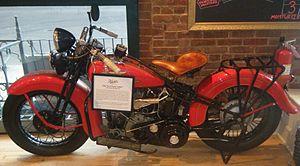
La Harley-Davidson RL 45 est un modèle de la gamme R fabriquée de 1932 à 1936, faisant suite à la gamme DL. Elle fut la première moto V-twin de 45 ci ainsi que le premier V-twin flathead pour Harley-Davidson. Elle laissa sa place en 1937 aux modèles WL.